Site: brandenburg
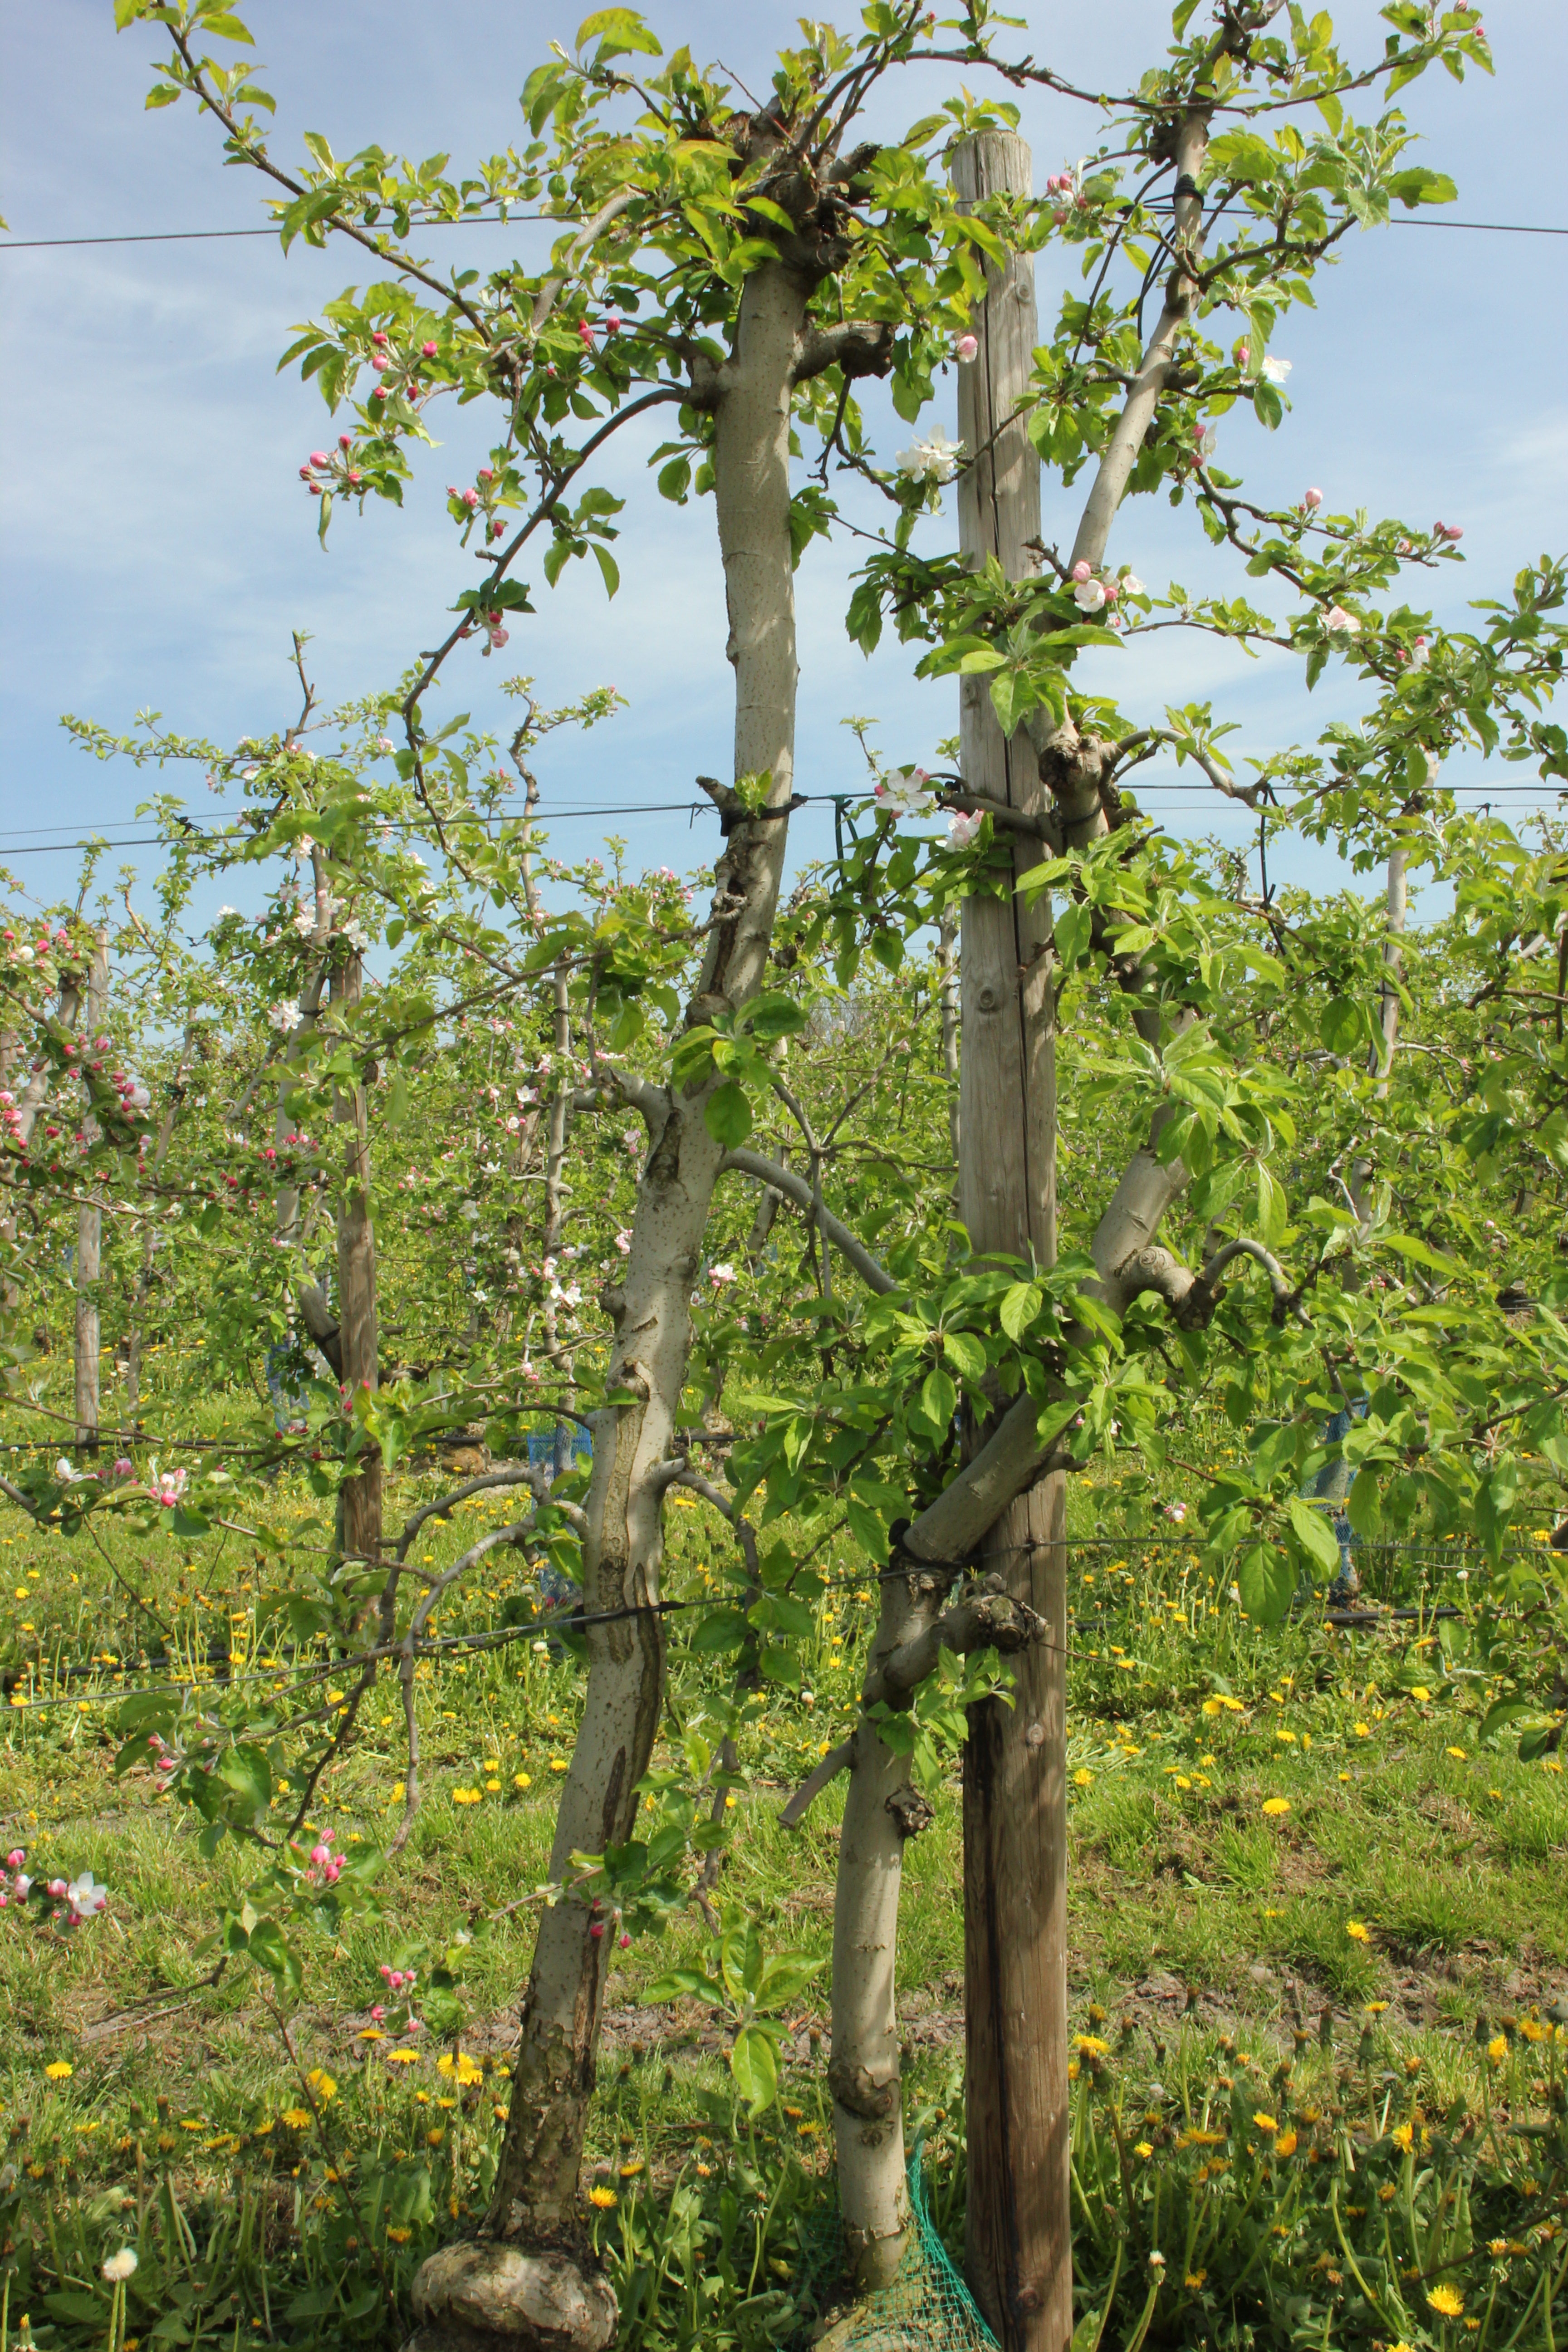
Growth stage (BBCH 60): Flowering